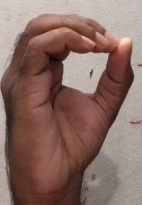
ASL sign: O